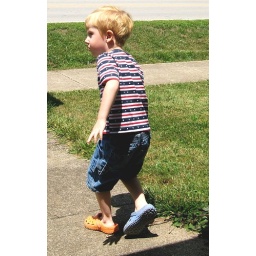
Boo came flying out the door with two different shoes afraid he would miss the tractors in the parade.